Merthyr Town F.C.

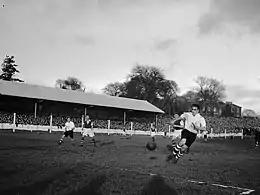
Merthyr against Ipswich Town in 1951

The club's best FA Cup performance was reaching the second round, which they managed in 1946–47 (losing 3–1 to Reading), 1954–55 (losing 7–1 to Bradford City), 1973–74 (losing 3–0 to Hendon), 1979–80 (losing 3–1 in a replay with Chesham United) and 1990–91 (losing 5–1 to Woking). The only time the club managed to defeat a Football League club in the FA Cup was in the first round of the 1946–47 cup, when they beat Bristol Rovers 3–1. The club were considerably more successful in the Welsh Cup, which they won on three occasions: 1949 (beating Swansea Town 2–0), 1951 (beating Cardiff City 3–2 in a replay) and 1987 (beating Newport County 1–0 in a replay). In addition, the club finished as runners-up in 1947 and 1952.